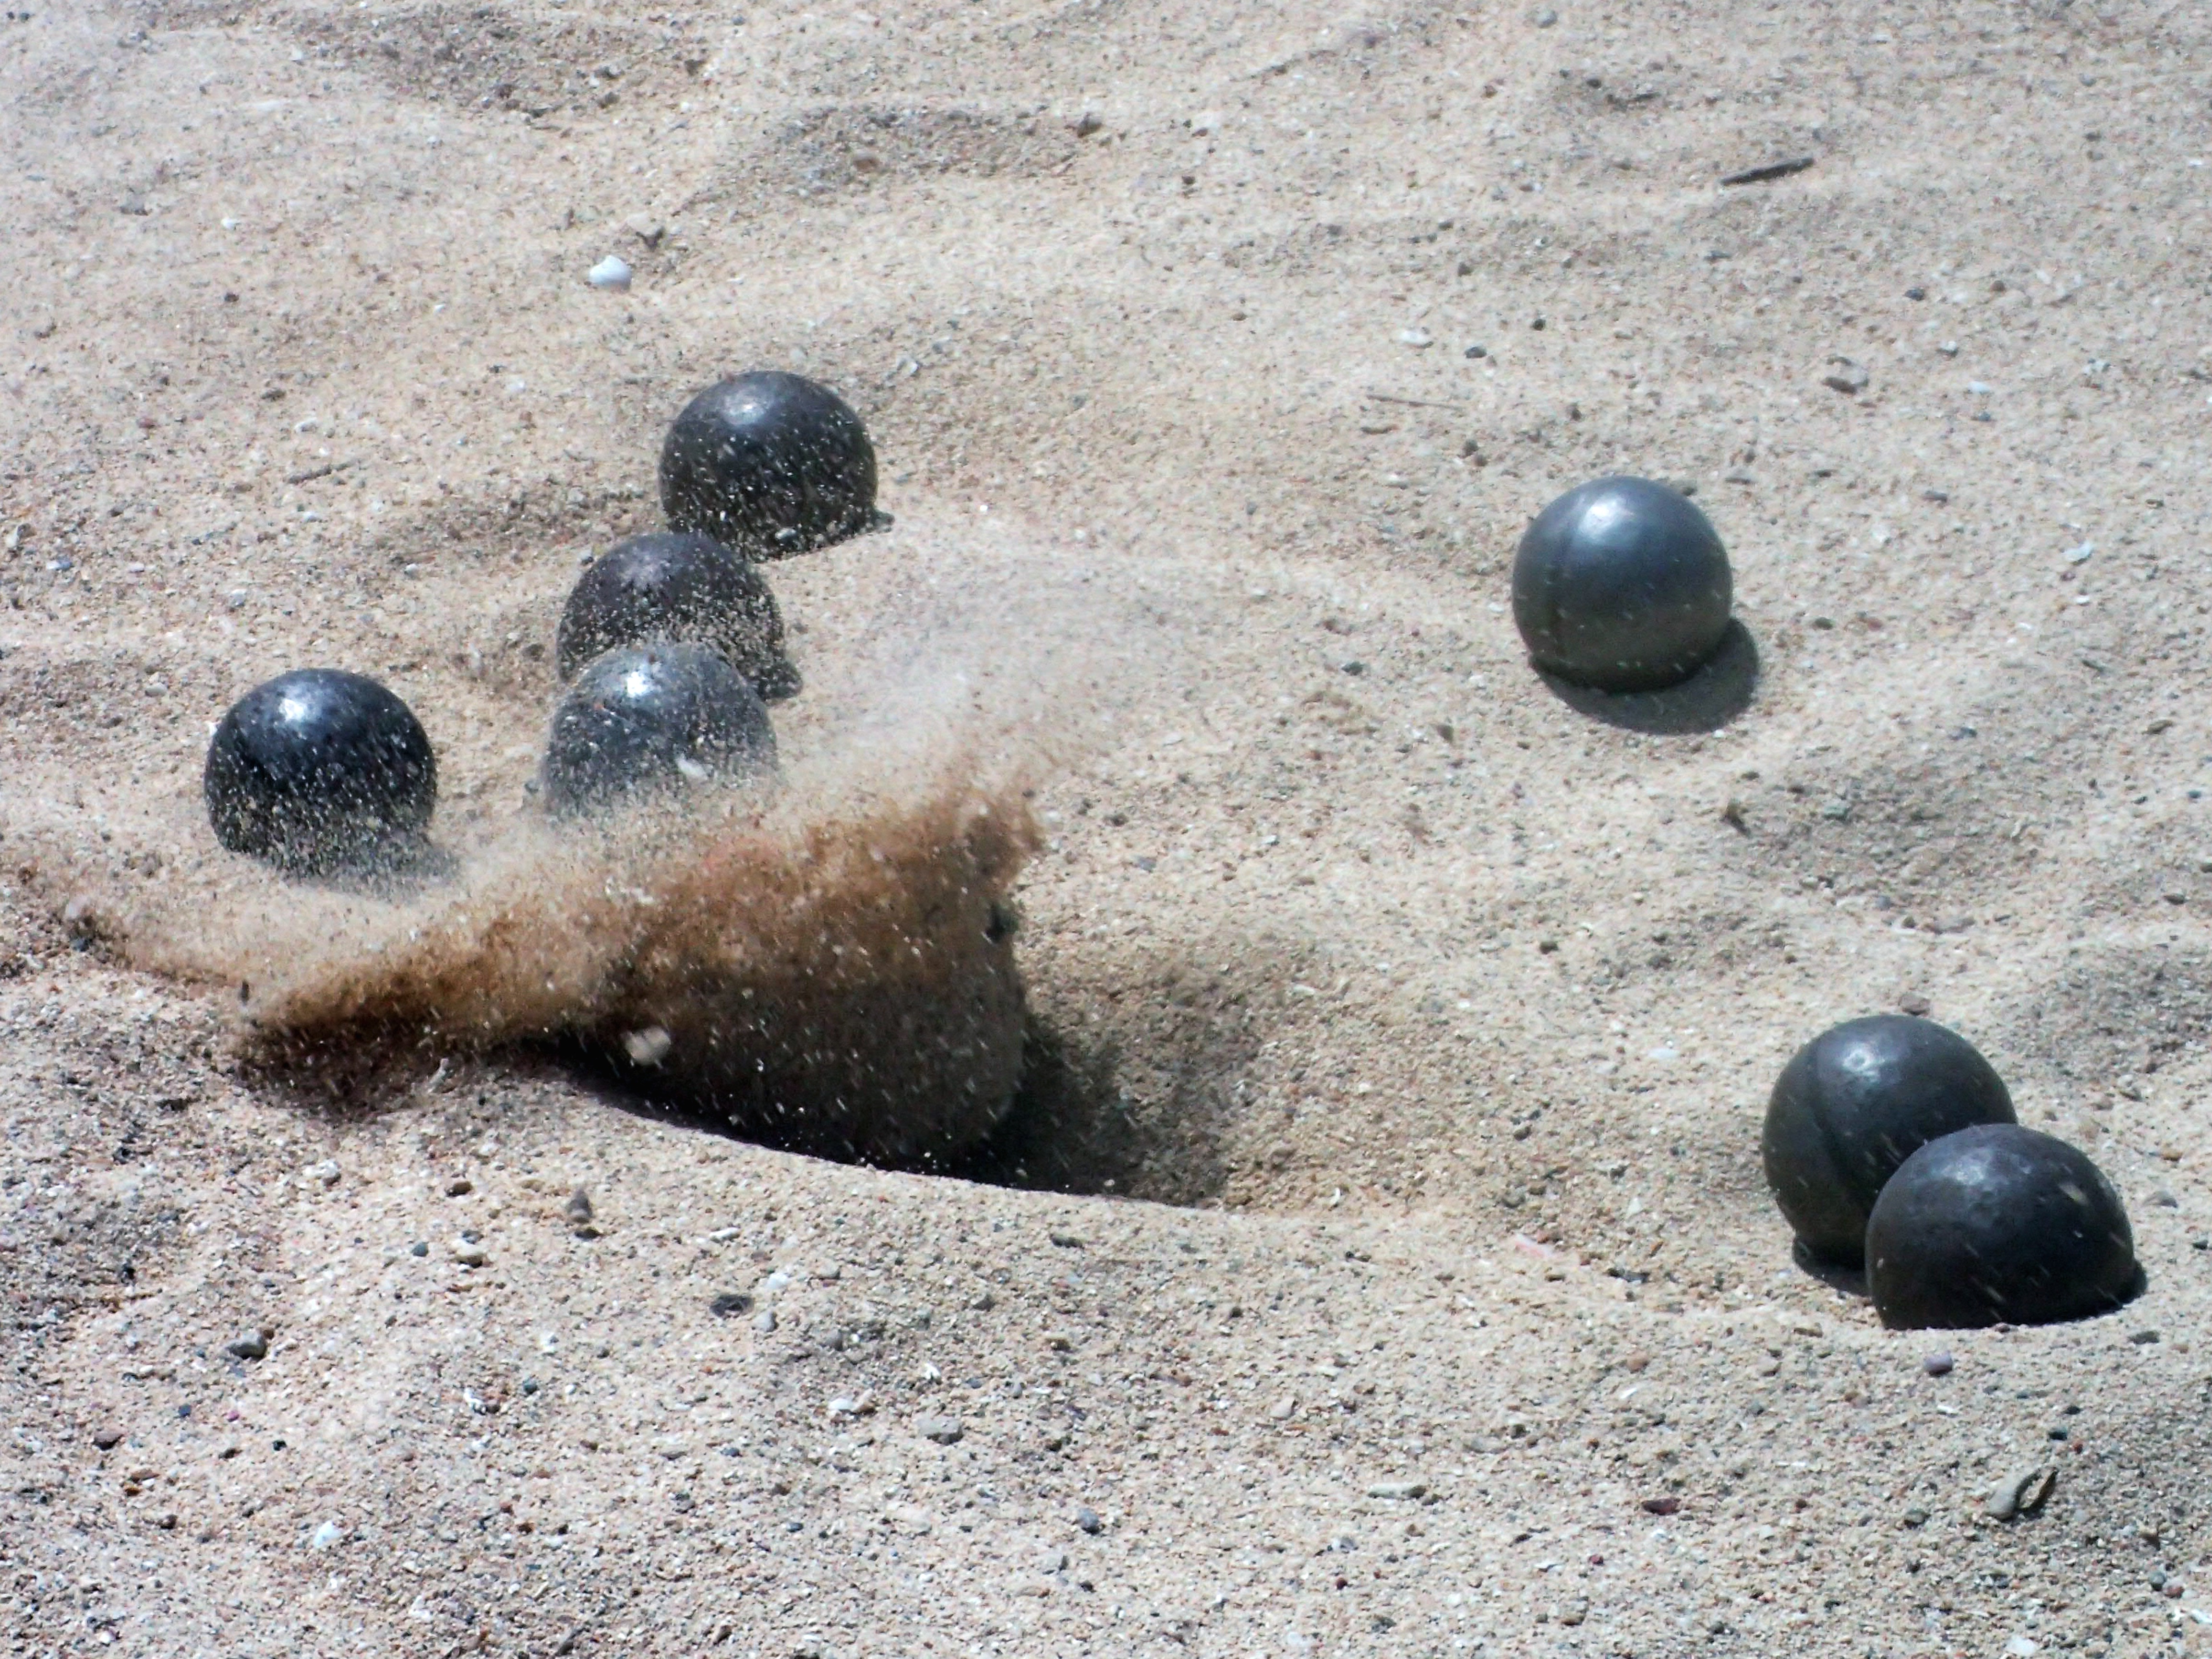
sand, rock, pebble, holiday, blue, material, art, ball, games, bocce, lawn game